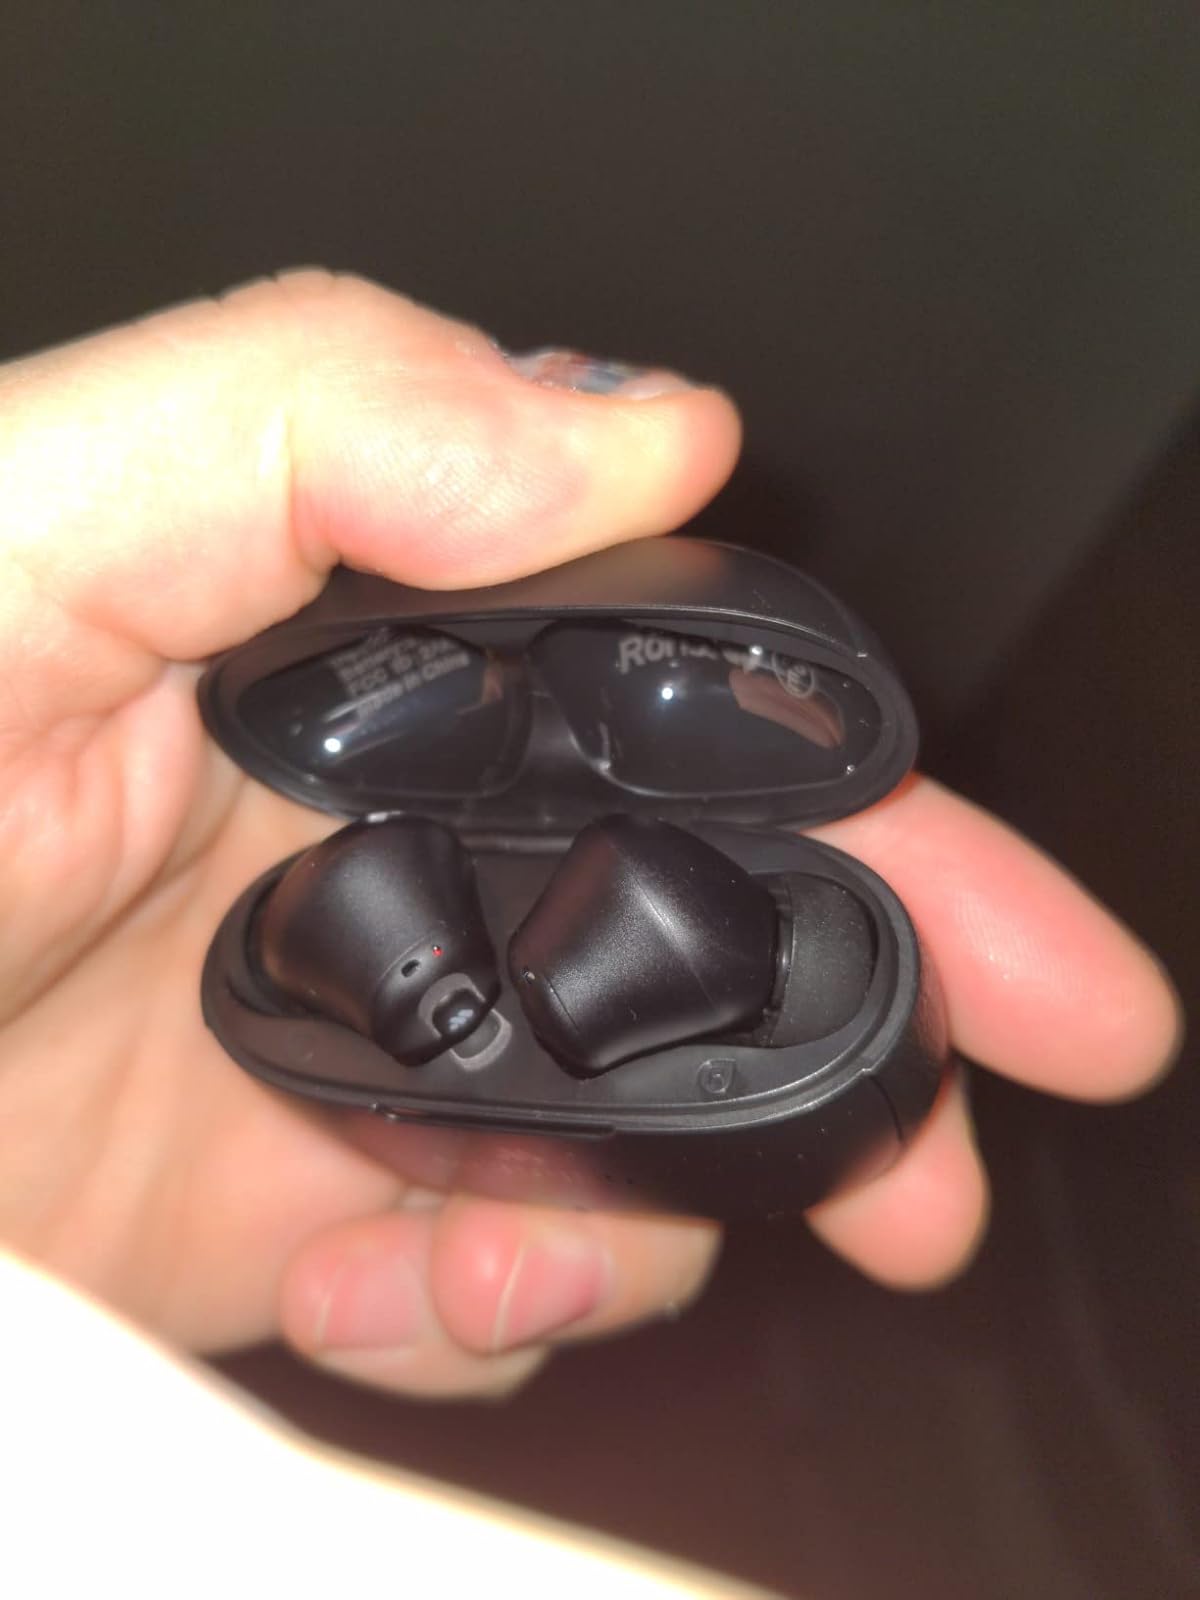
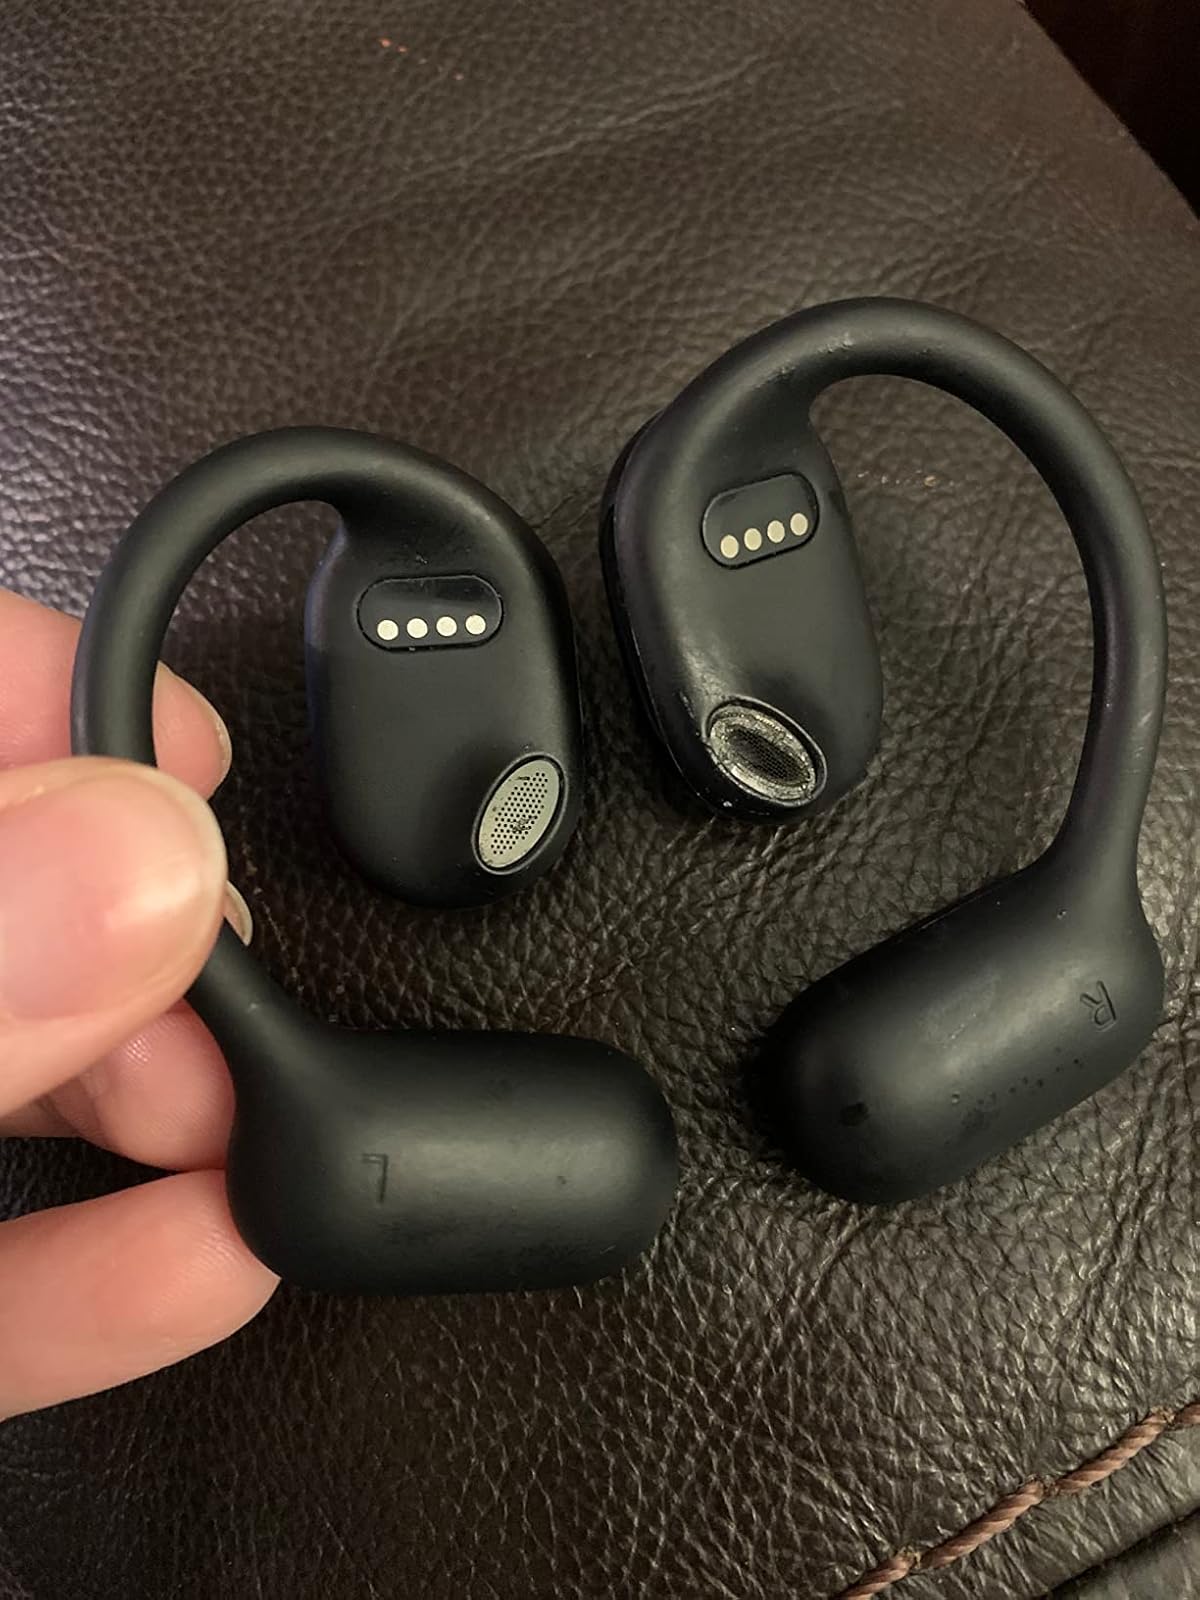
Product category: earbuds
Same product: no